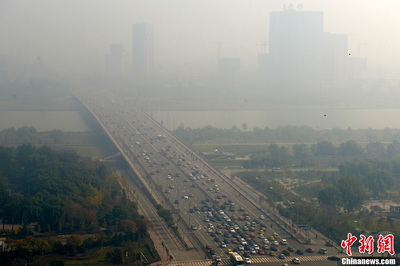
Weather: foggy or hazy